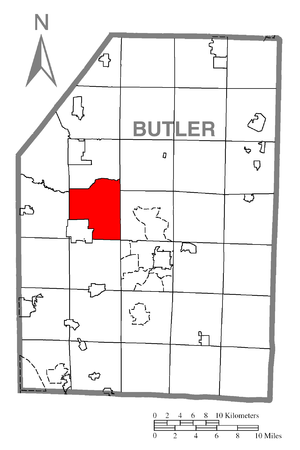
Franklin Township est un township, situé dans le comté de Butler, aux États-Unis. En 2010, il comptait une population de 2 620 habitants.